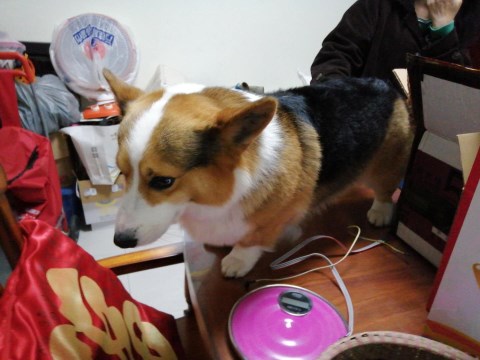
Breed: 2909-n000116-Cardigan